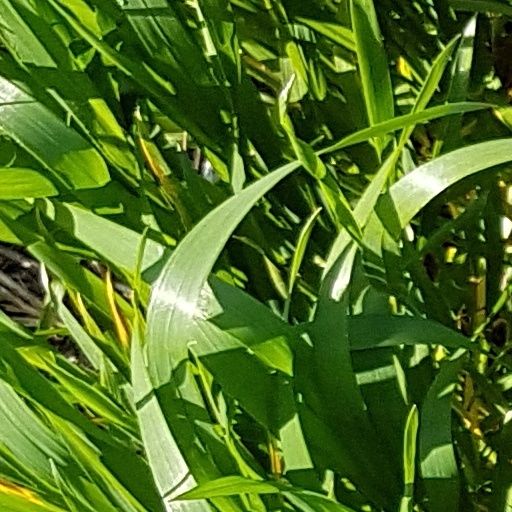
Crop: wheat